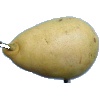
Label: Pear 2